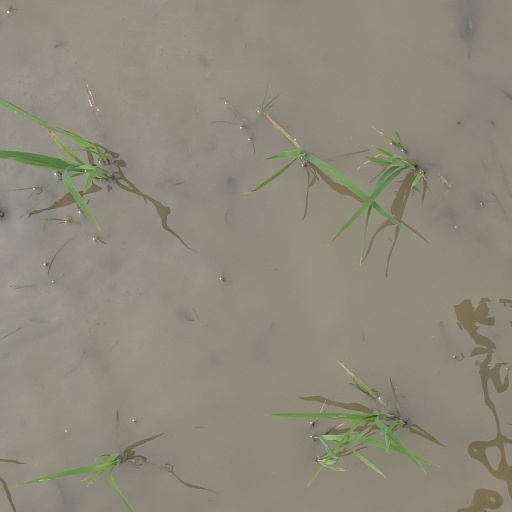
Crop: rice